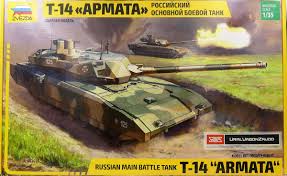
Label: T-14